Burglary

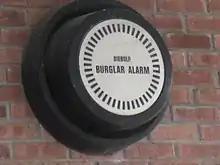
Burglar alarm outside a bank in Florida

Burglary is defined by section 9 of the Theft Act 1968, which describes two variants: